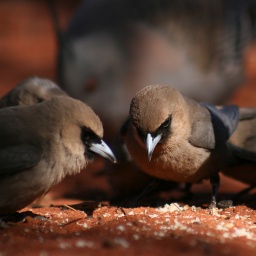
I couldn't find these plentiful finches in my bird book so perhaps they are juveniles.